Jarno Trulli

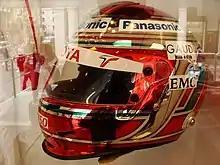
Trulli's helmet from the 2009 season

Trulli's original helmet design was white with a blue shape around the visor with a blue circle in the top and a green J with a red T in the sides. A ring around the blue circle was incorporated when he raced at Jordan and Renault, being coloured after the team's main sponsor. In 2004 his helmet changed from white to chromed silver and the shape, the J and the T became chromed with black outline. Later, in his first Toyota years the top became red and was added a white ring around the red circle. Finally in 2008 the helmet turned red with the J and the T of the original colours (and white outline) plus a white line on the chin area. From his Lotus years, the helmet design remained intact, with the change of the shades of colour from chromed to normal shades (the chromed silver becomes white).